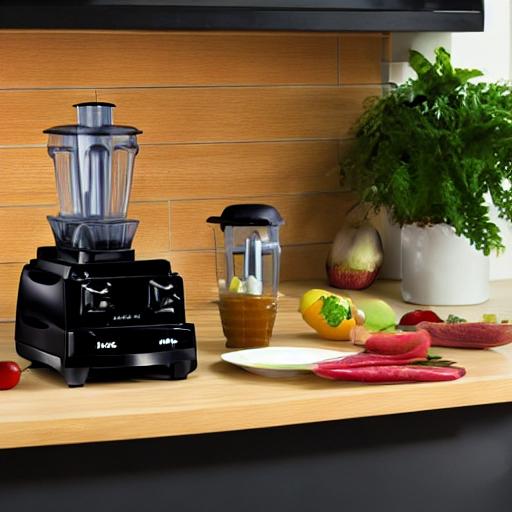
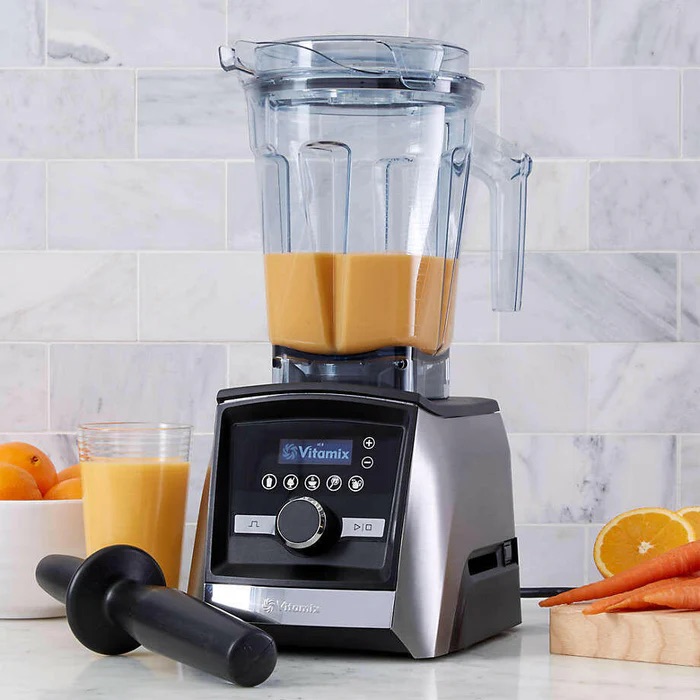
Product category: items_blender
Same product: no